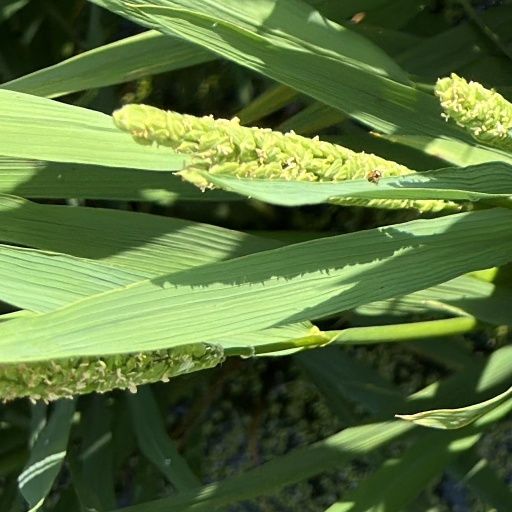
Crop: rice